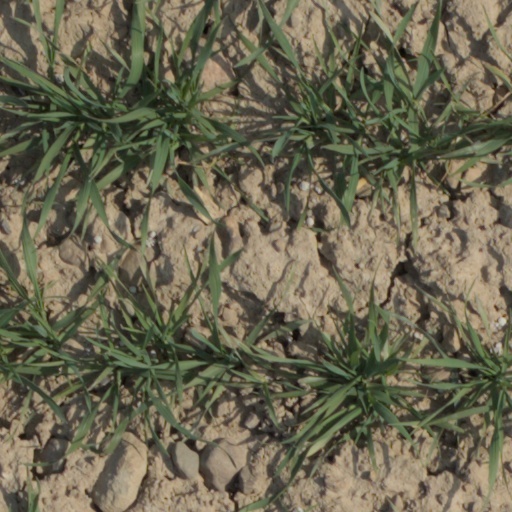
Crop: wheat